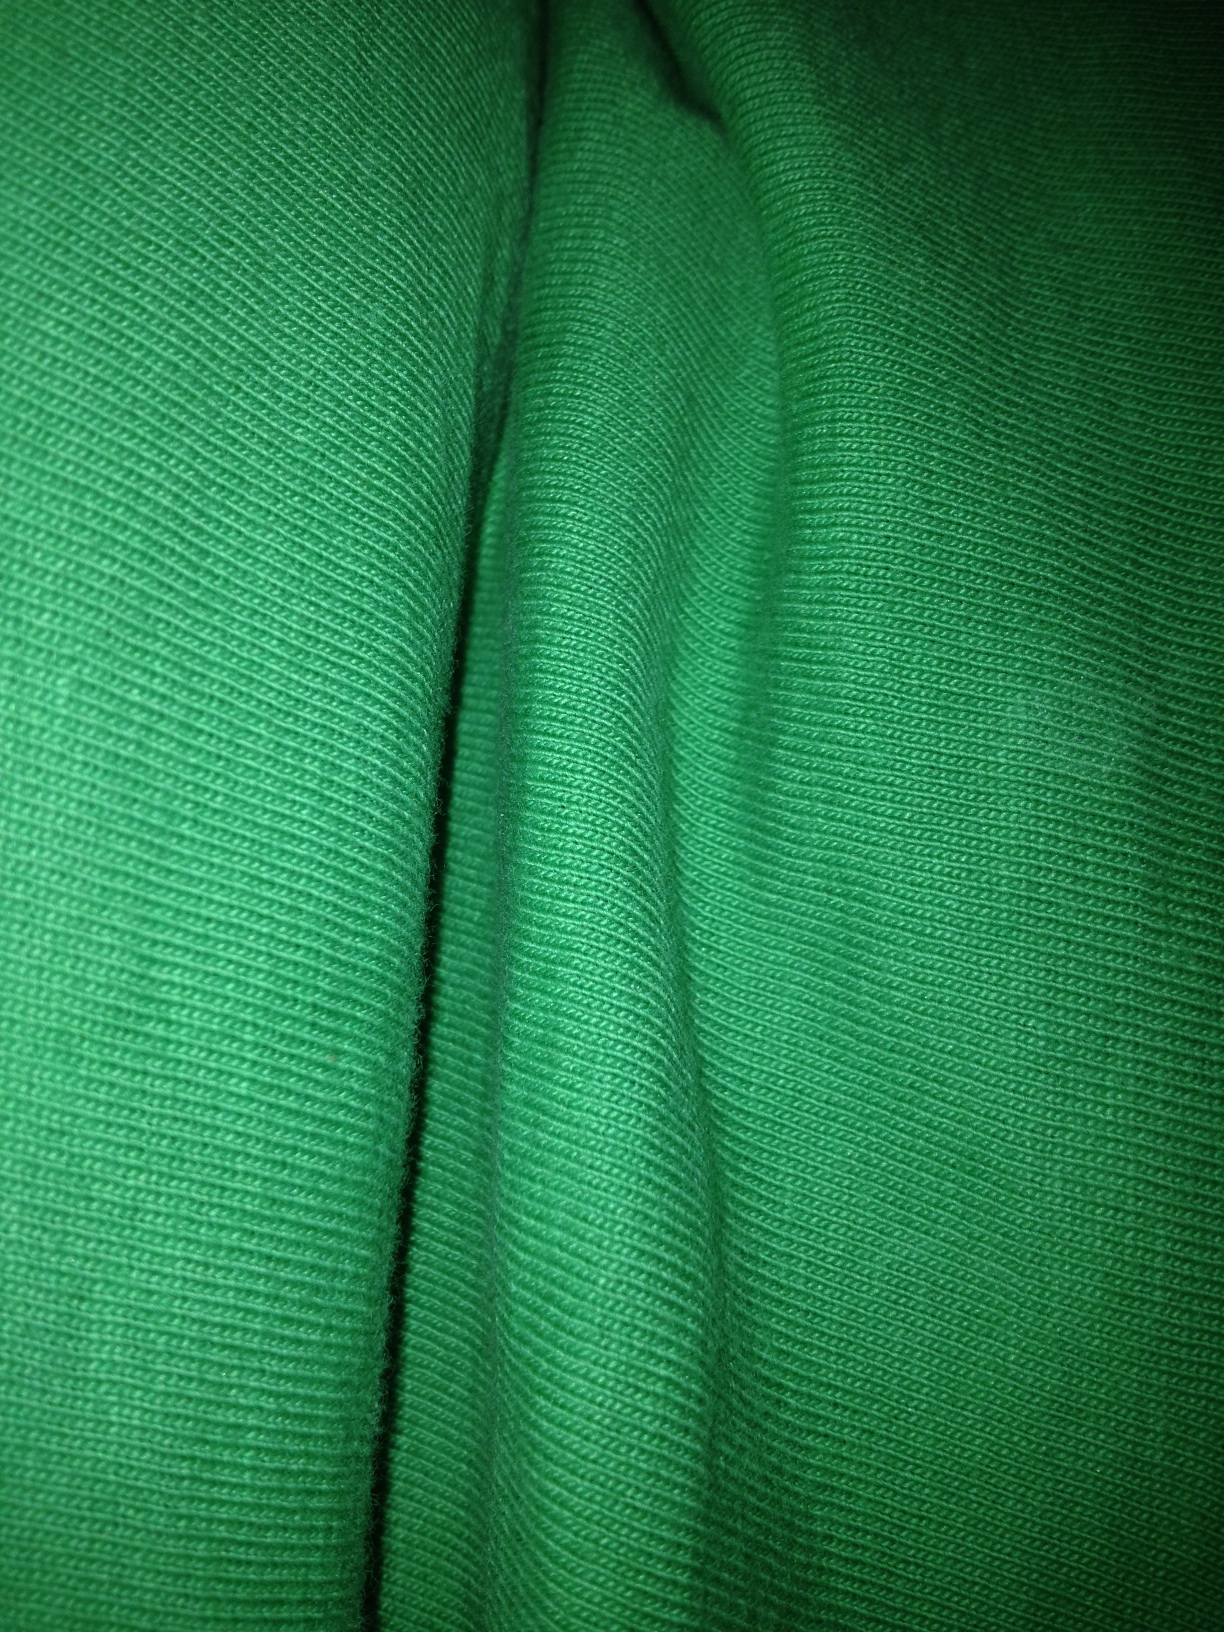Question: What color is this?
Answer: green